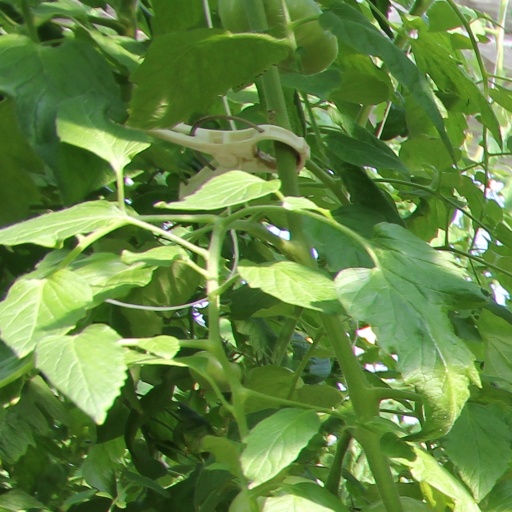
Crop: tomato